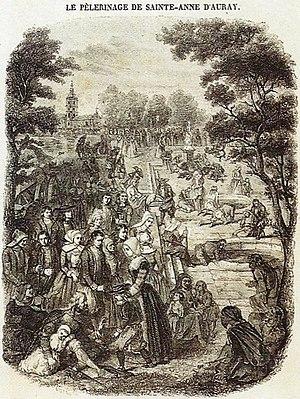
Le pèlerinage de Sainte-Anne-d'Auray en 1847 (dessin de Pitre-Chevalier, revue ""Musée des familles"", 1847)."
La basilique Sainte-Anne-d'Auray est une basilique mineure située à Sainte-Anne-d'Auray en Bretagne. Elle reçoit de nombreux visiteurs car le sanctuaire de Sainte-Anne-d'Auray est le plus important lieu de pèlerinage de Bretagne, accueillant plus de 800 000 visiteurs par an, dont la majorité sont des pèlerins. Chaque année, 20 à 30 000 pèlerins assistent au grand pardon de sainte Anne le 26 juillet, qui se situe au troisième rang des pèlerinages français après le sanctuaire de Lourdes et la basilique Sainte-Thérèse de Lisieux.